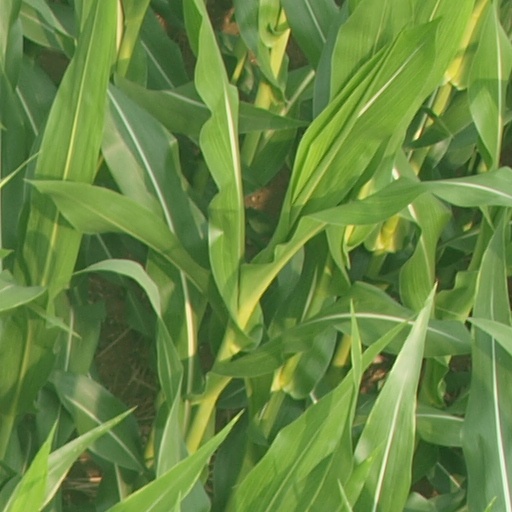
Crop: maize; corn